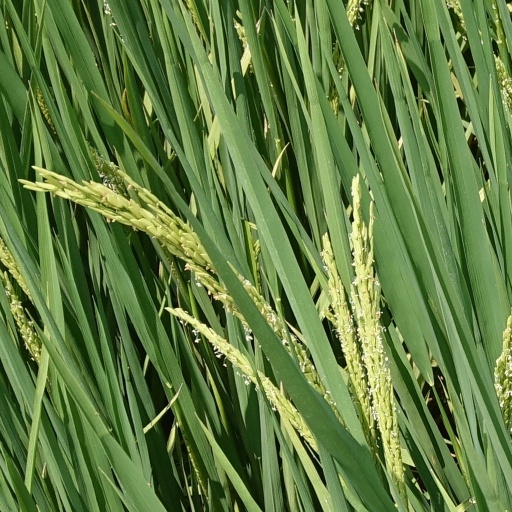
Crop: rice